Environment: real
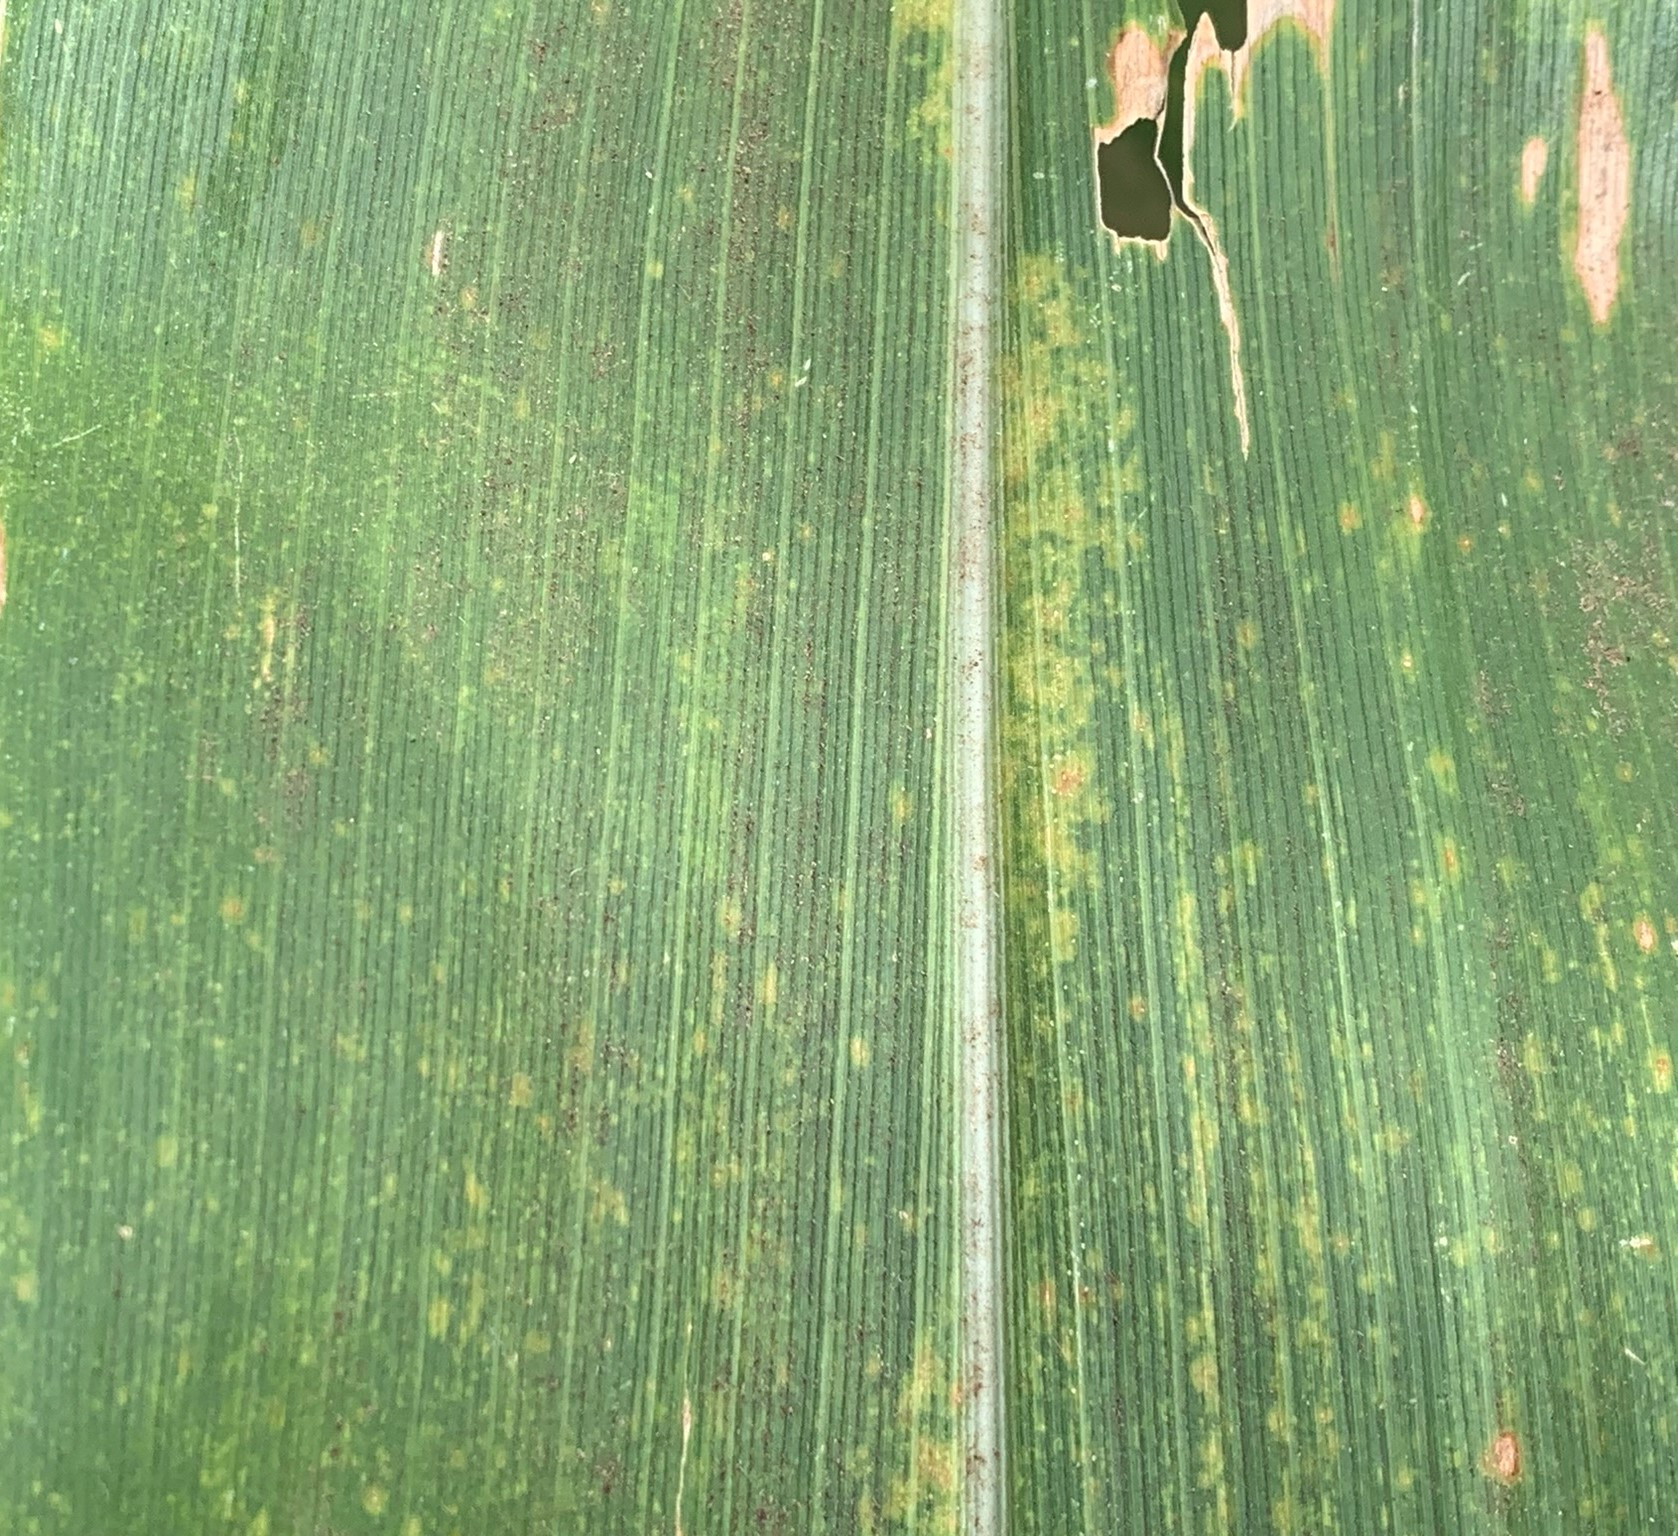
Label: lethal_necrosis